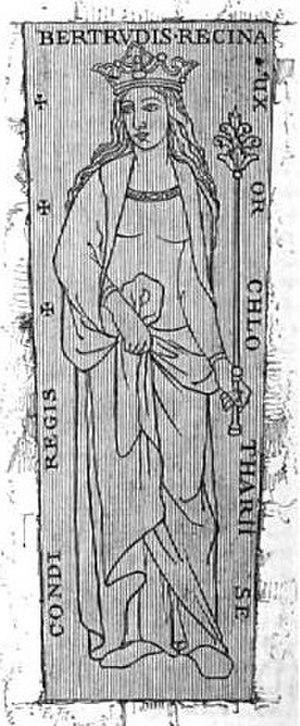
Bertrude
Bertrude, morte vers 619, est une reine des Francs, seconde épouse de Clotaire II, roi de Neustrie.
La reine de France est l'épouse du roi de France.